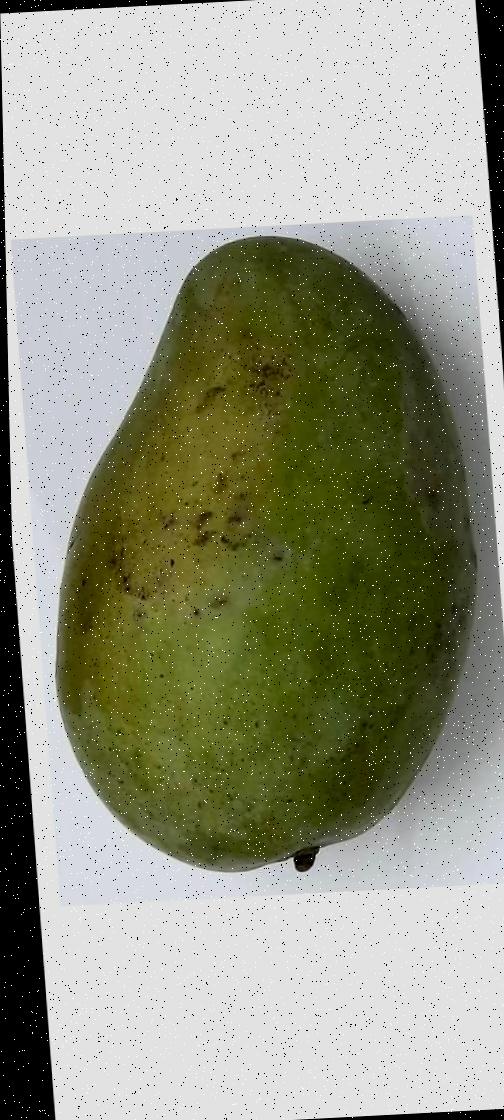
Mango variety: Amrapali